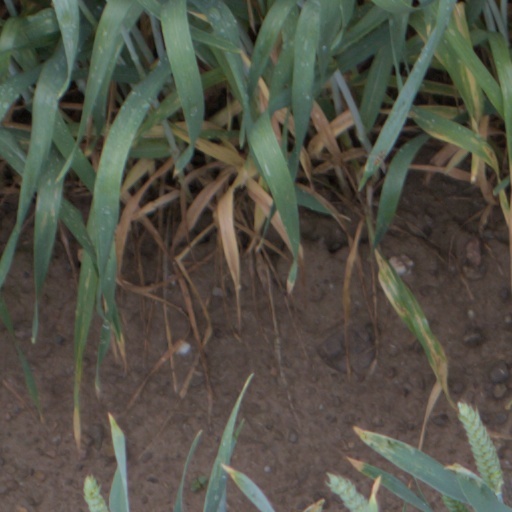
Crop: wheat